Your Honor (2018 TV series)

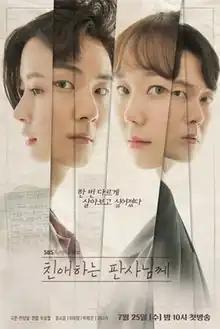
Promotional poster

Your Honor is a 2018 South Korean television series starring Yoon Shi-yoon, Lee Yoo-young, Park Byung-eun, and Kwon Nara. It aired on SBS TV from July 25 to September 20, 2018, every Wednesday and Thursday at 22:00 (KST).